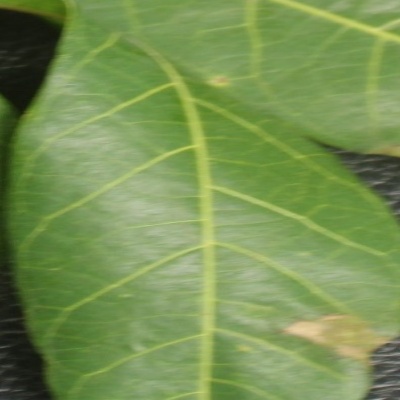
Crop: Cassava
Condition: green mite